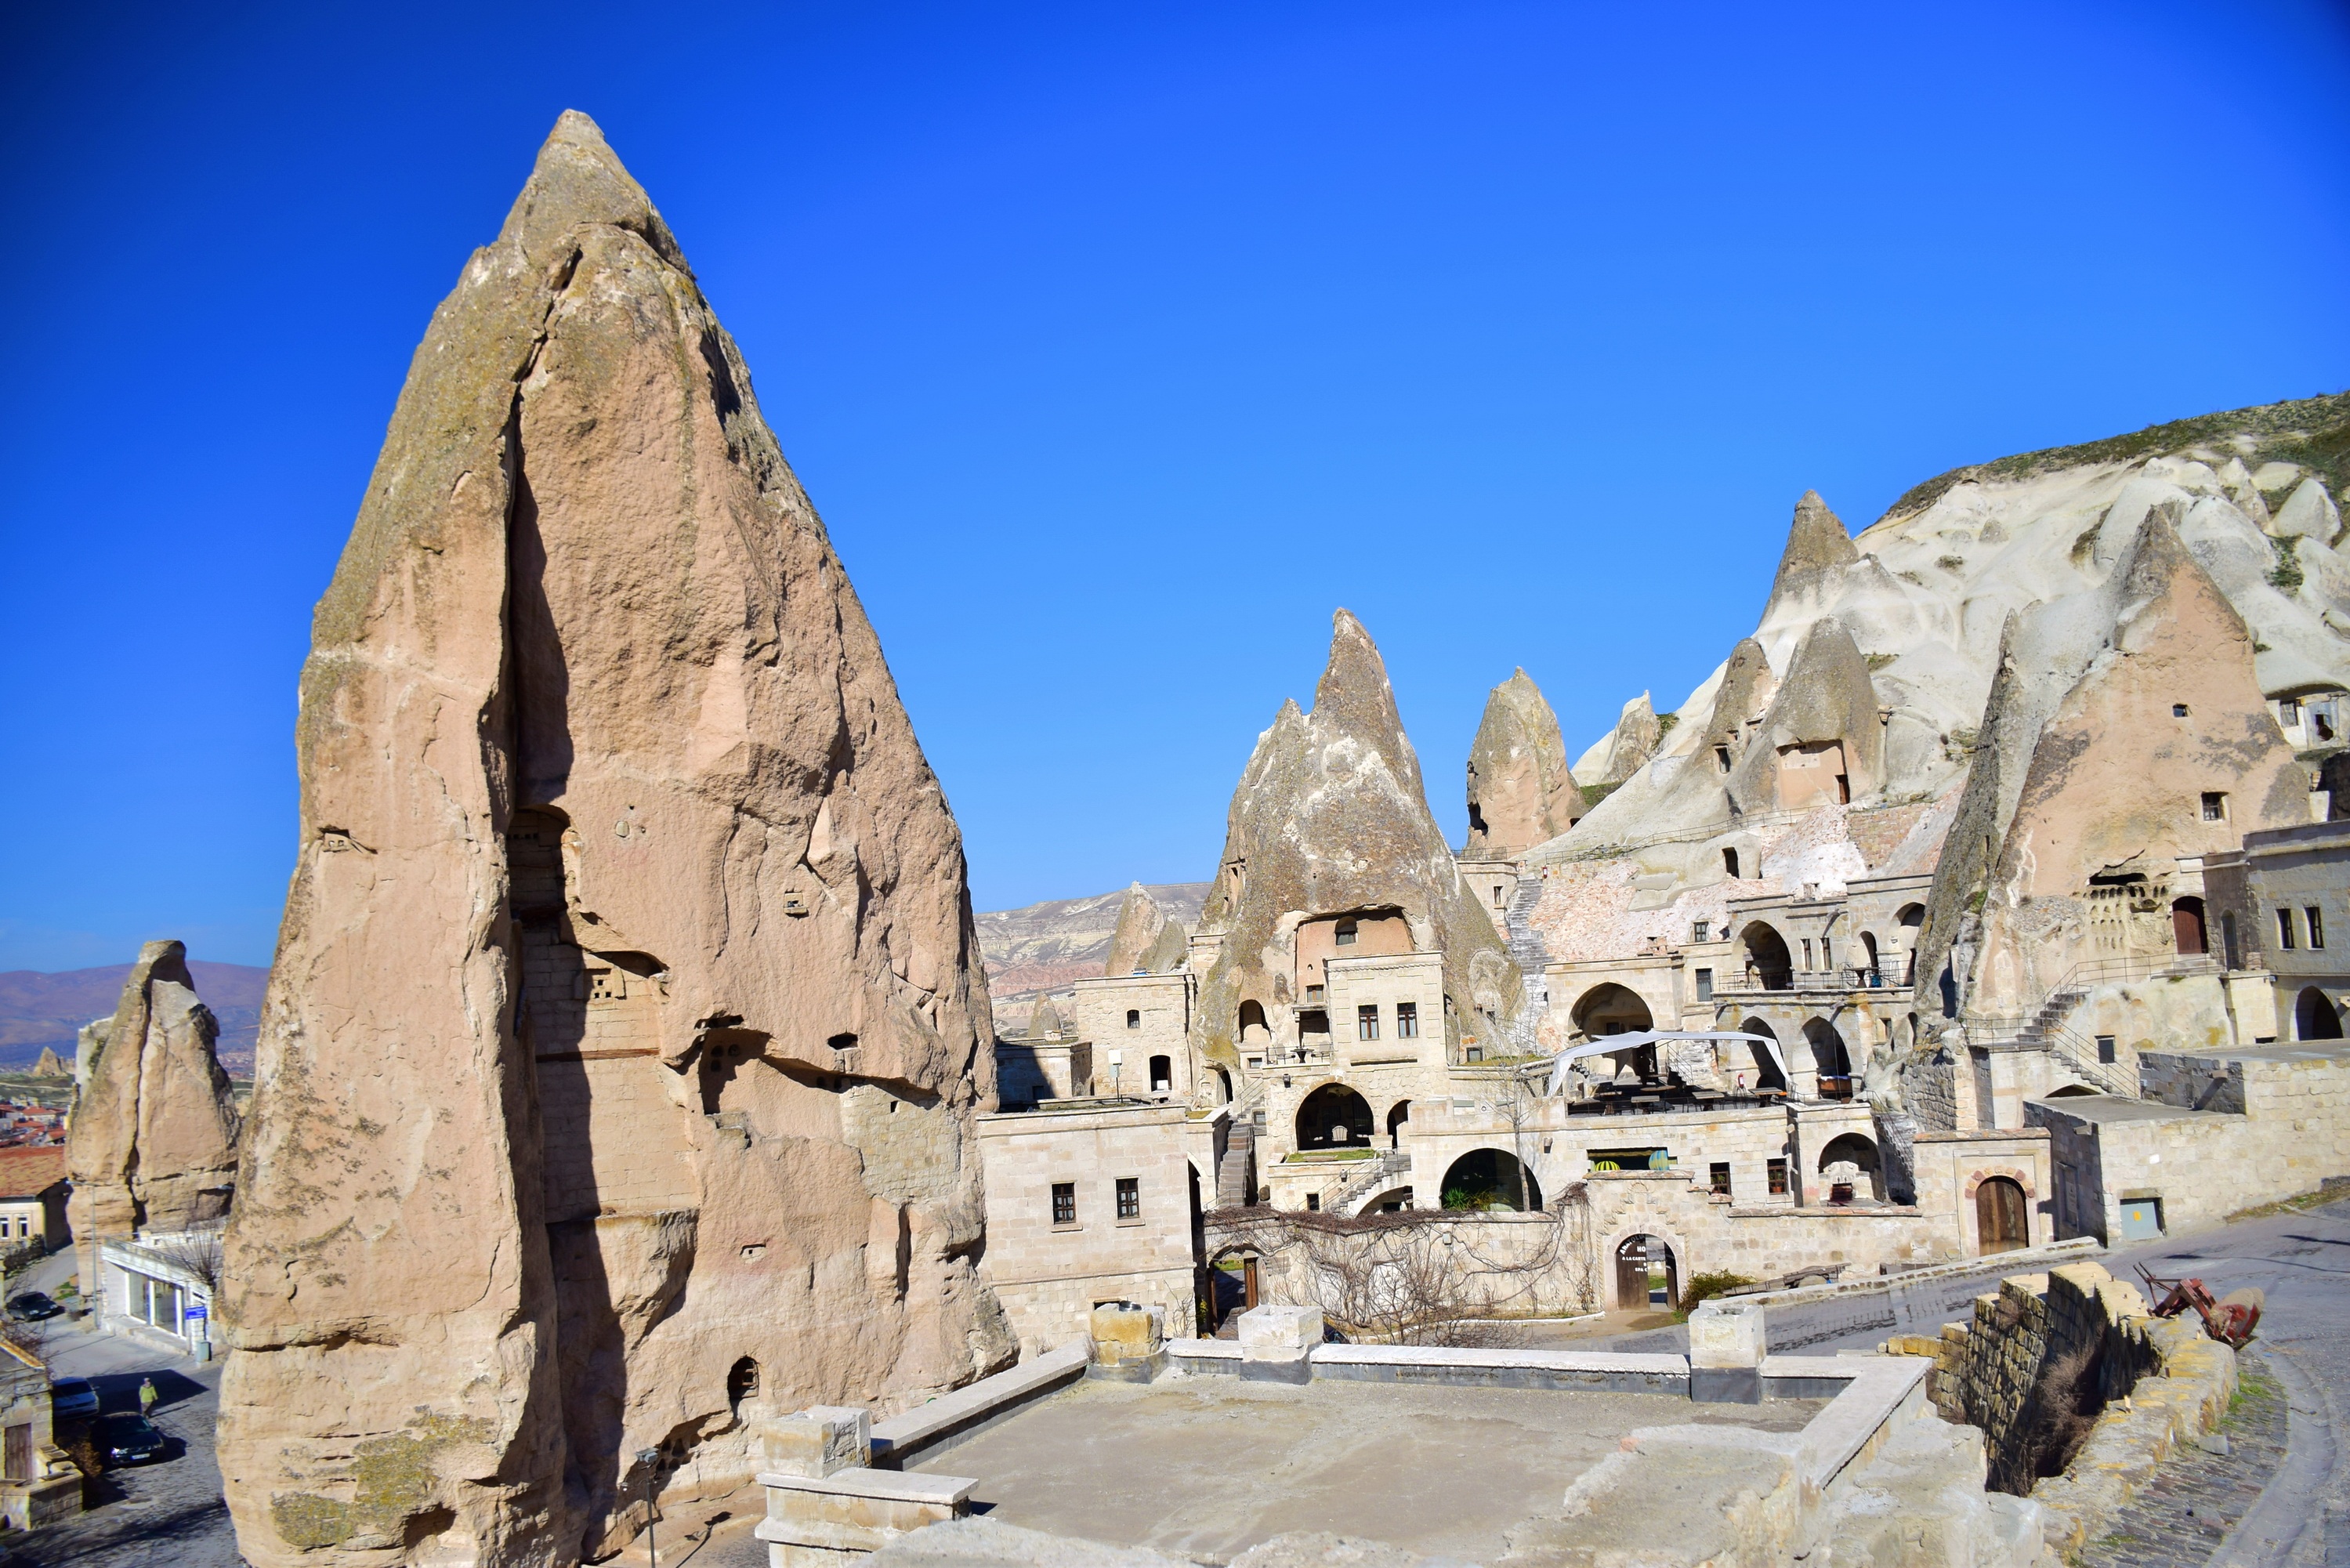
city, monument, landmark, mushroom, tourism, place of worship, temple, turkey, monastery, limestone, cappadocia, tours, unesco world heritage site, goreme, historic site, ancient history, email configuration, a captain pa, neve chi, chimney hall